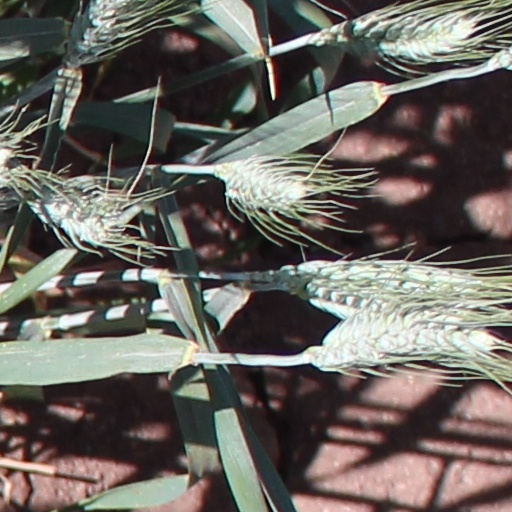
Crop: wheat